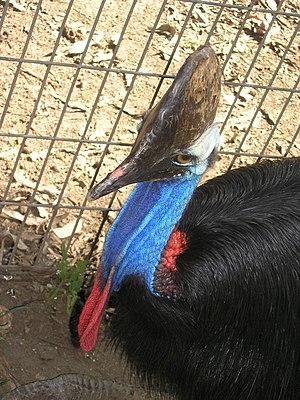
Le Casoar à casque est une espèce de grands oiseaux coureurs de la famille des Casuariidae. Son nom vient de son nom indonésien « casuari ». L'espèce était classée vulnérable par l'UICN de 1994 à 2016, elle est aujourd'hui classée en préoccupation mineure.